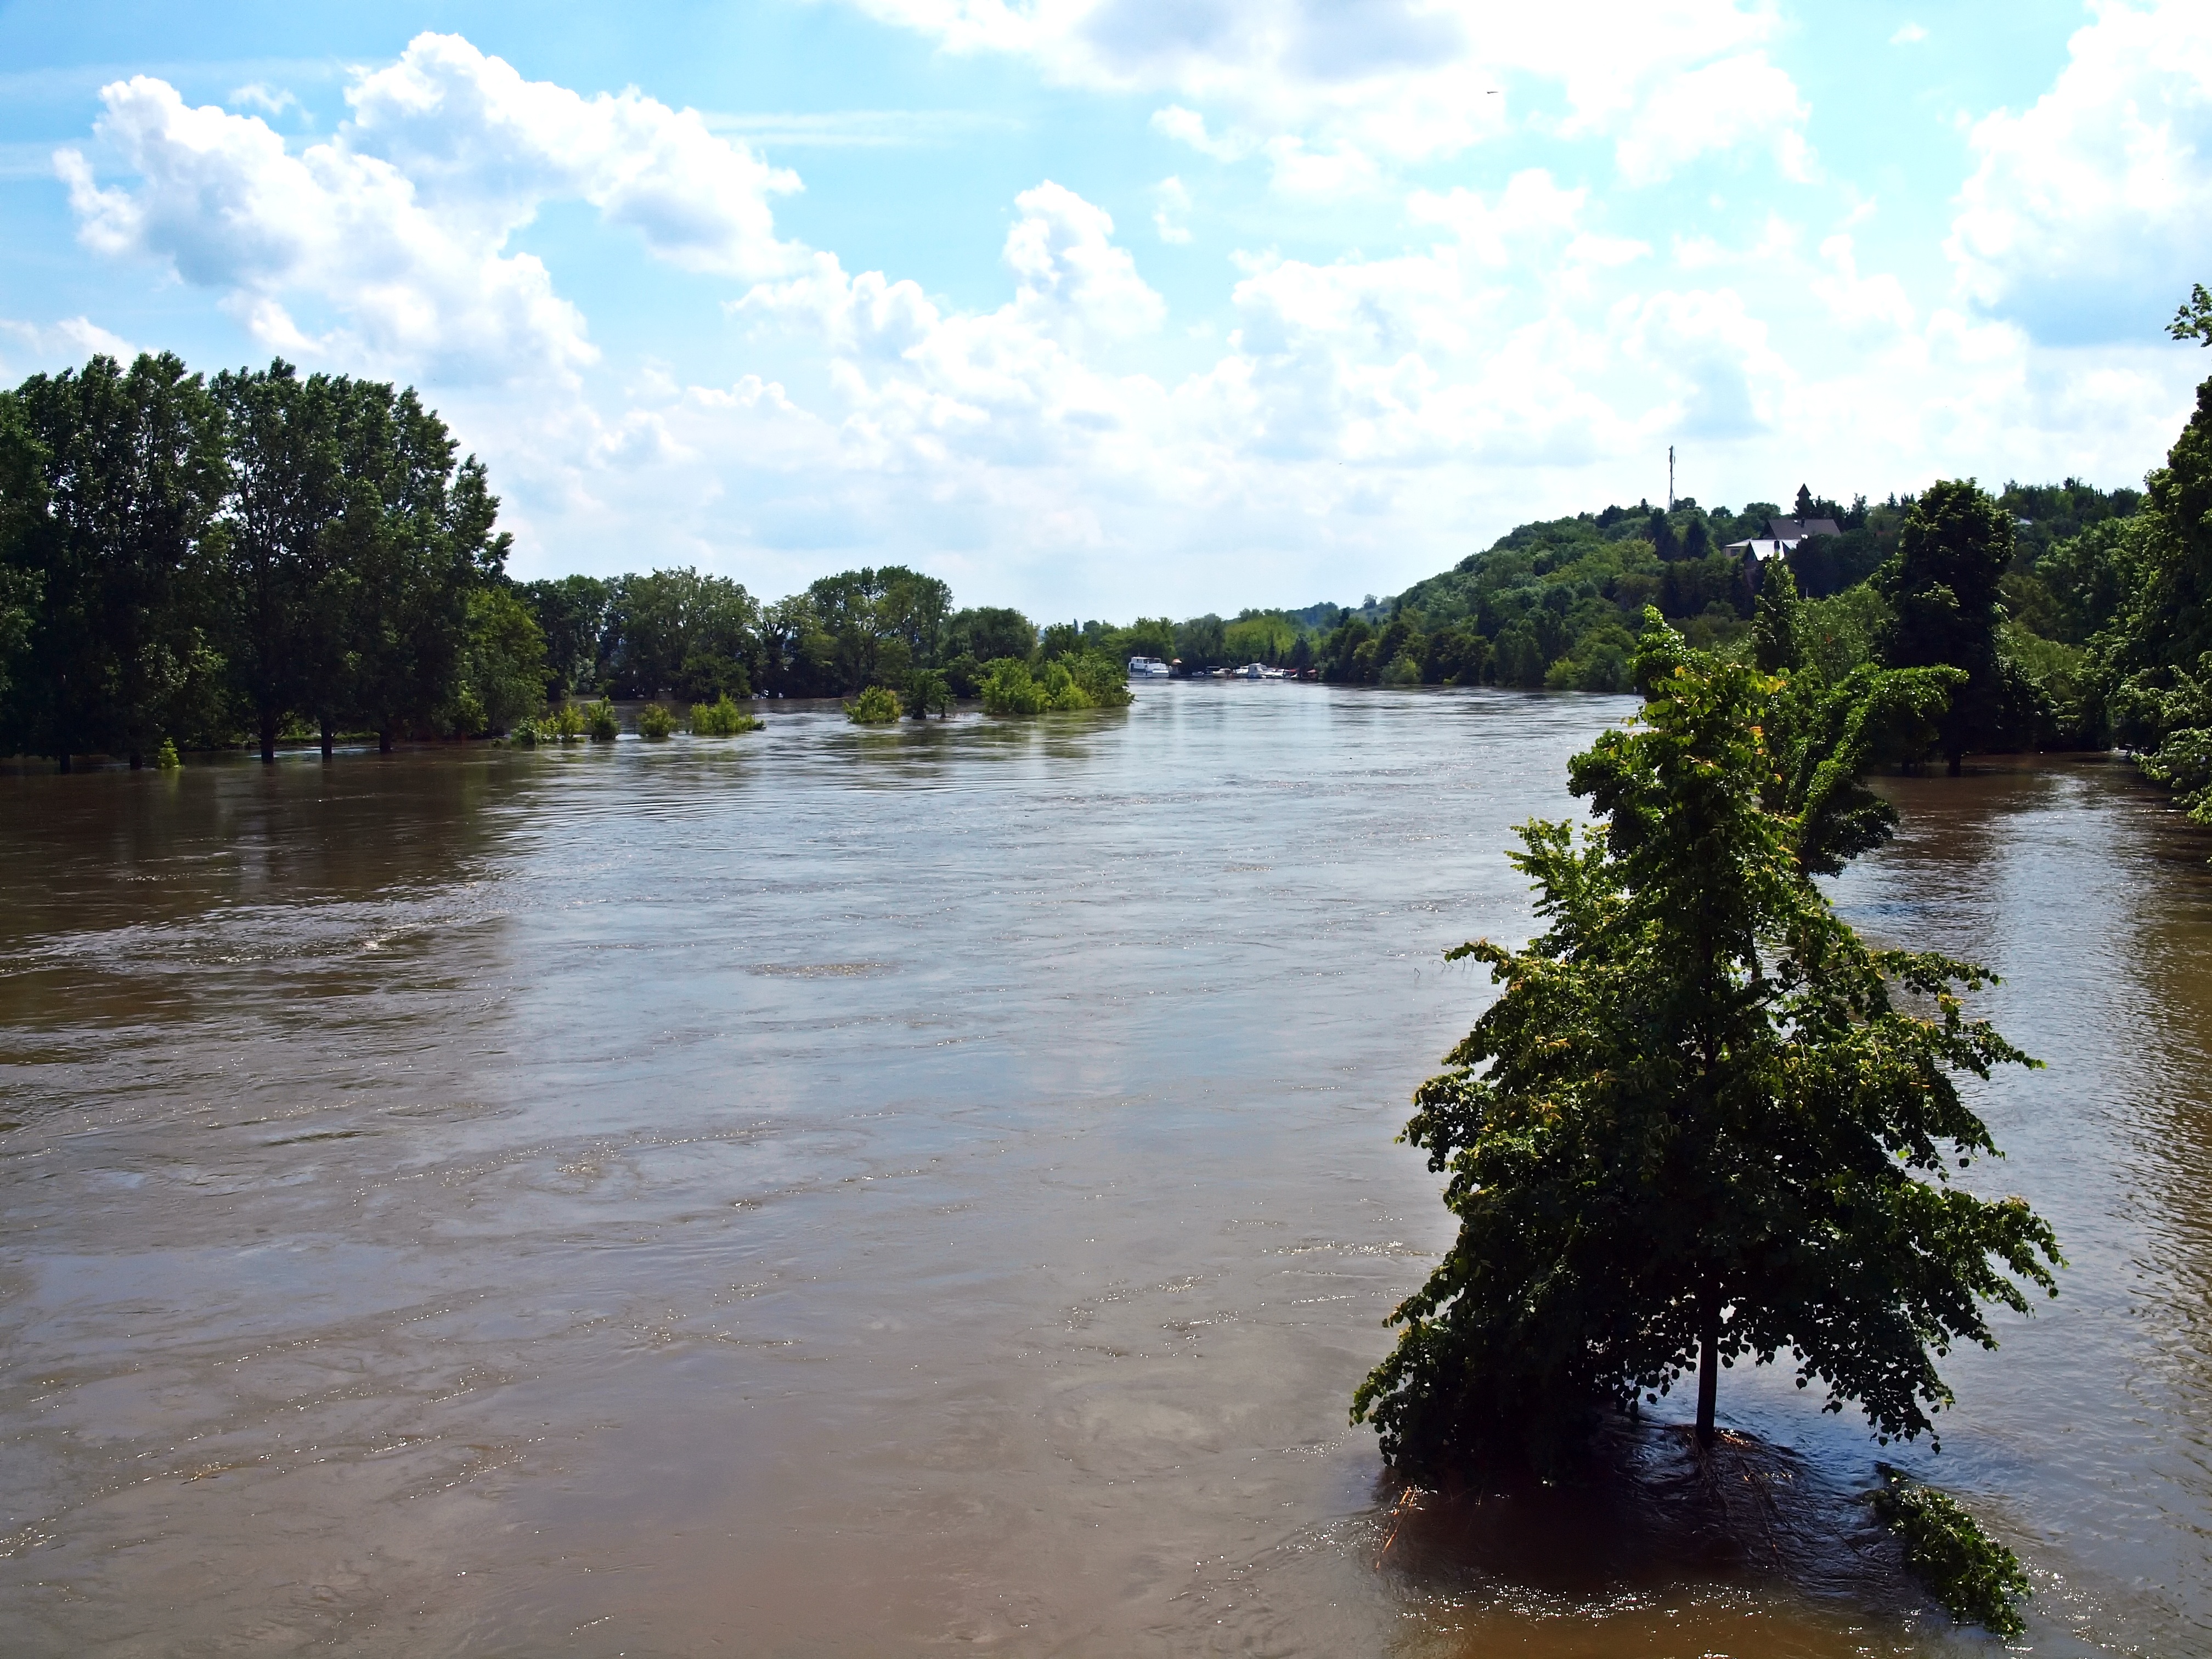
water, nature, plant, lake, river, flood, rapid, waterway, boating, disaster, loch